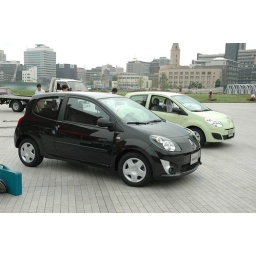
Scenery of event of French car &amp;quot;French French 2008&amp;quot; held in Yokohama red brick warehouse on June 28.